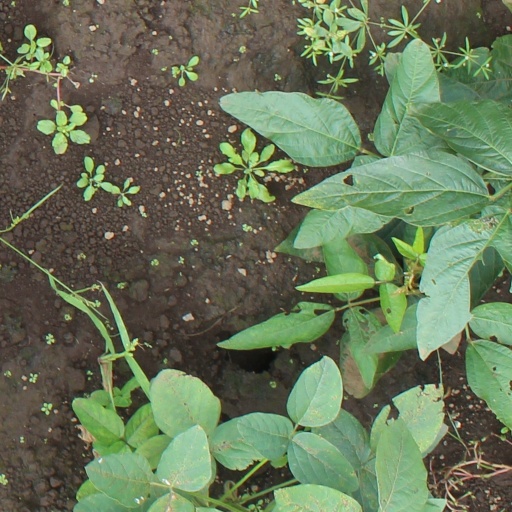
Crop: soybean